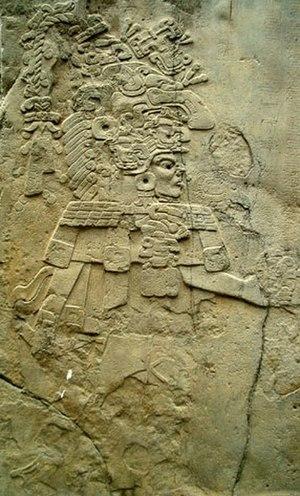
Cette page concerne l'année 169 du calendrier julien.
La culture épi-olmèque est une zone culturelle située dans la région centrale de l’actuel État mexicain de Veracruz, centrée sur le bassin du río Papaloapan, culture qui s’est développée pendant la Période Préclassique, depuis environ 300 av. J.-C. jusqu’à environ 250 apr. J.-C. La culture épi-olmèque a succédé à celle des Olmèques, d'où le préfixe épi-. Bien que les Épi-Olmèques n'aient pas égalé les réalisations de grande envergure de cette première culture, ils ont atteint, avec leur calendrier complexe et leur système d'écriture, un niveau de complexité culturelle inconnu des Olmèques.